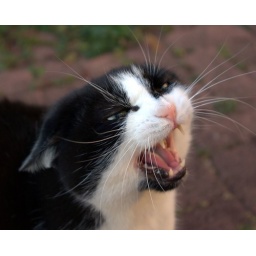
Next door's cat getting angry at another cat from over the road, who was sitting on the garden table above her.